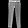
Label: Trouser